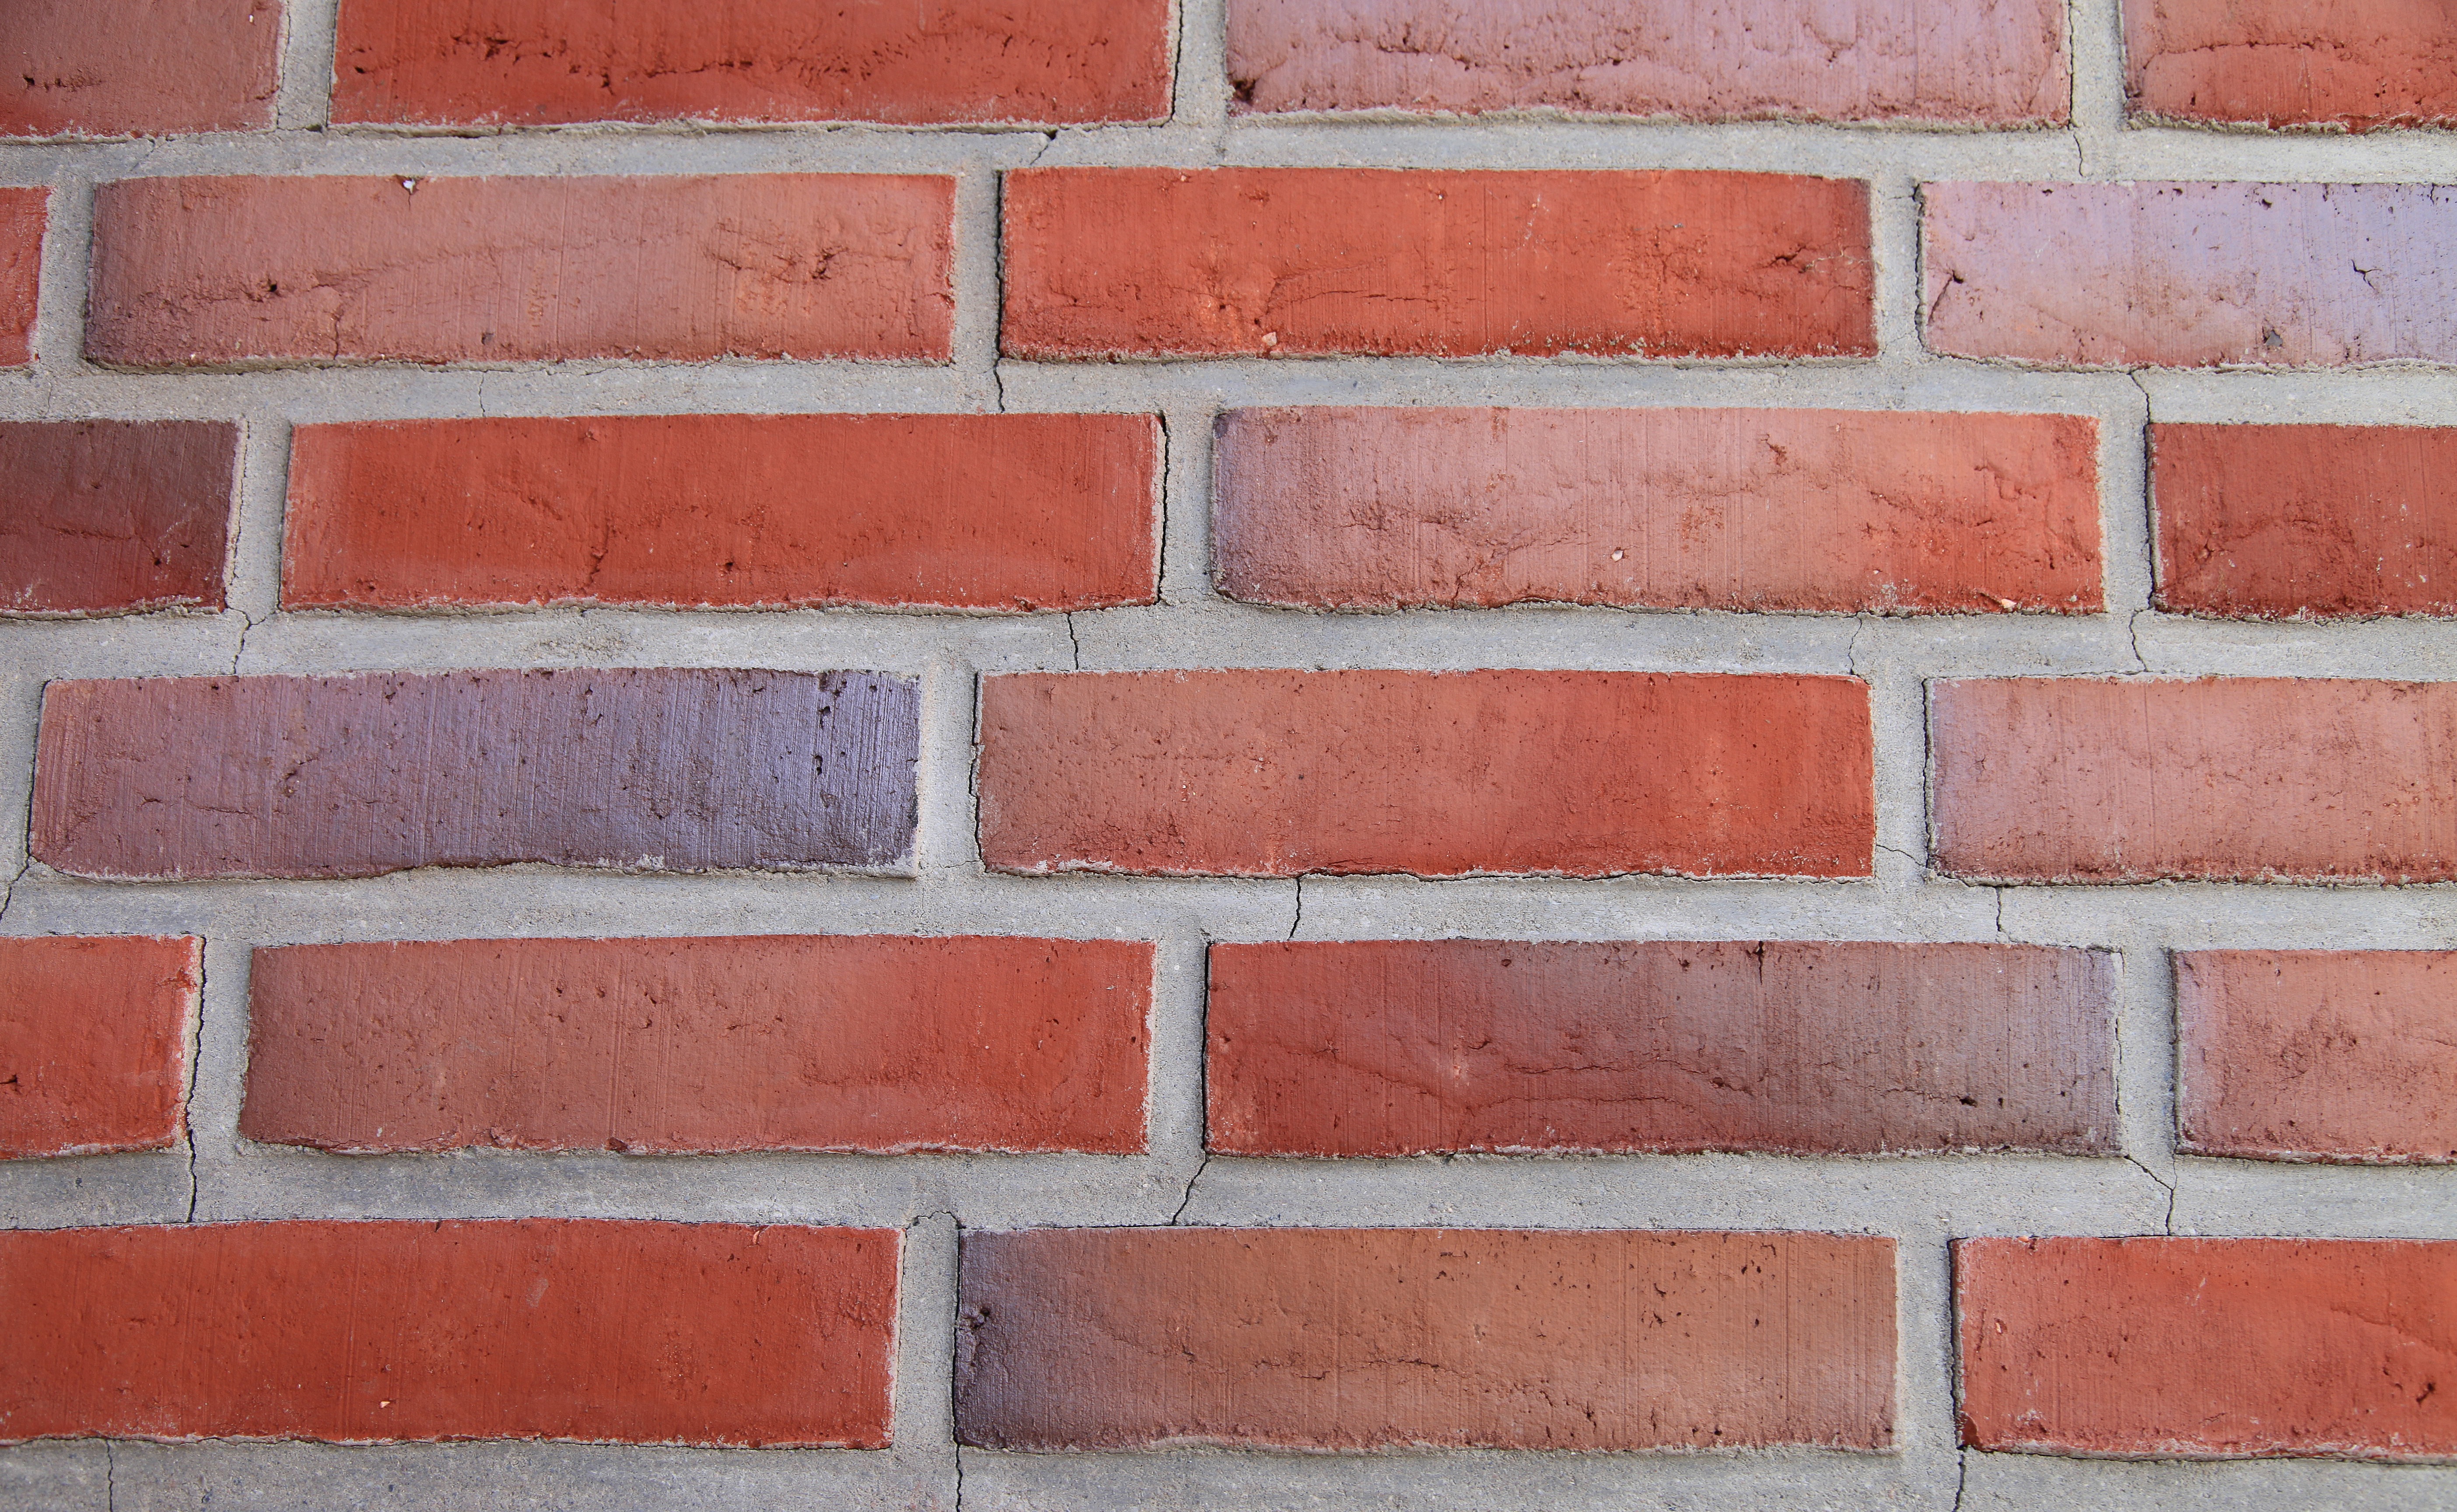
floor, wall, red, brick, material, brick wall, brickwork, masonry, burned, natural stone, flooring